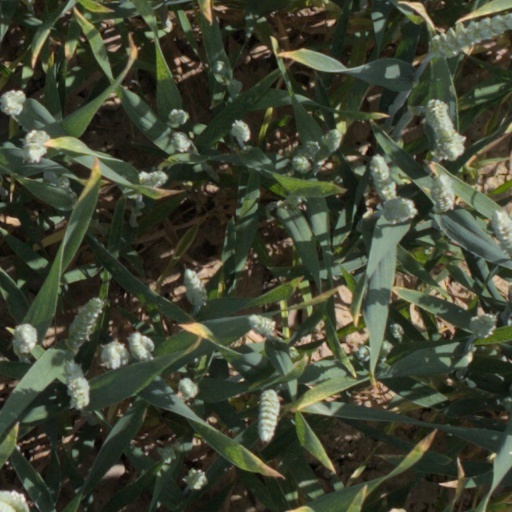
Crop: wheat